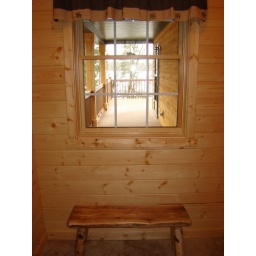
You can see the lake when you come in the front door